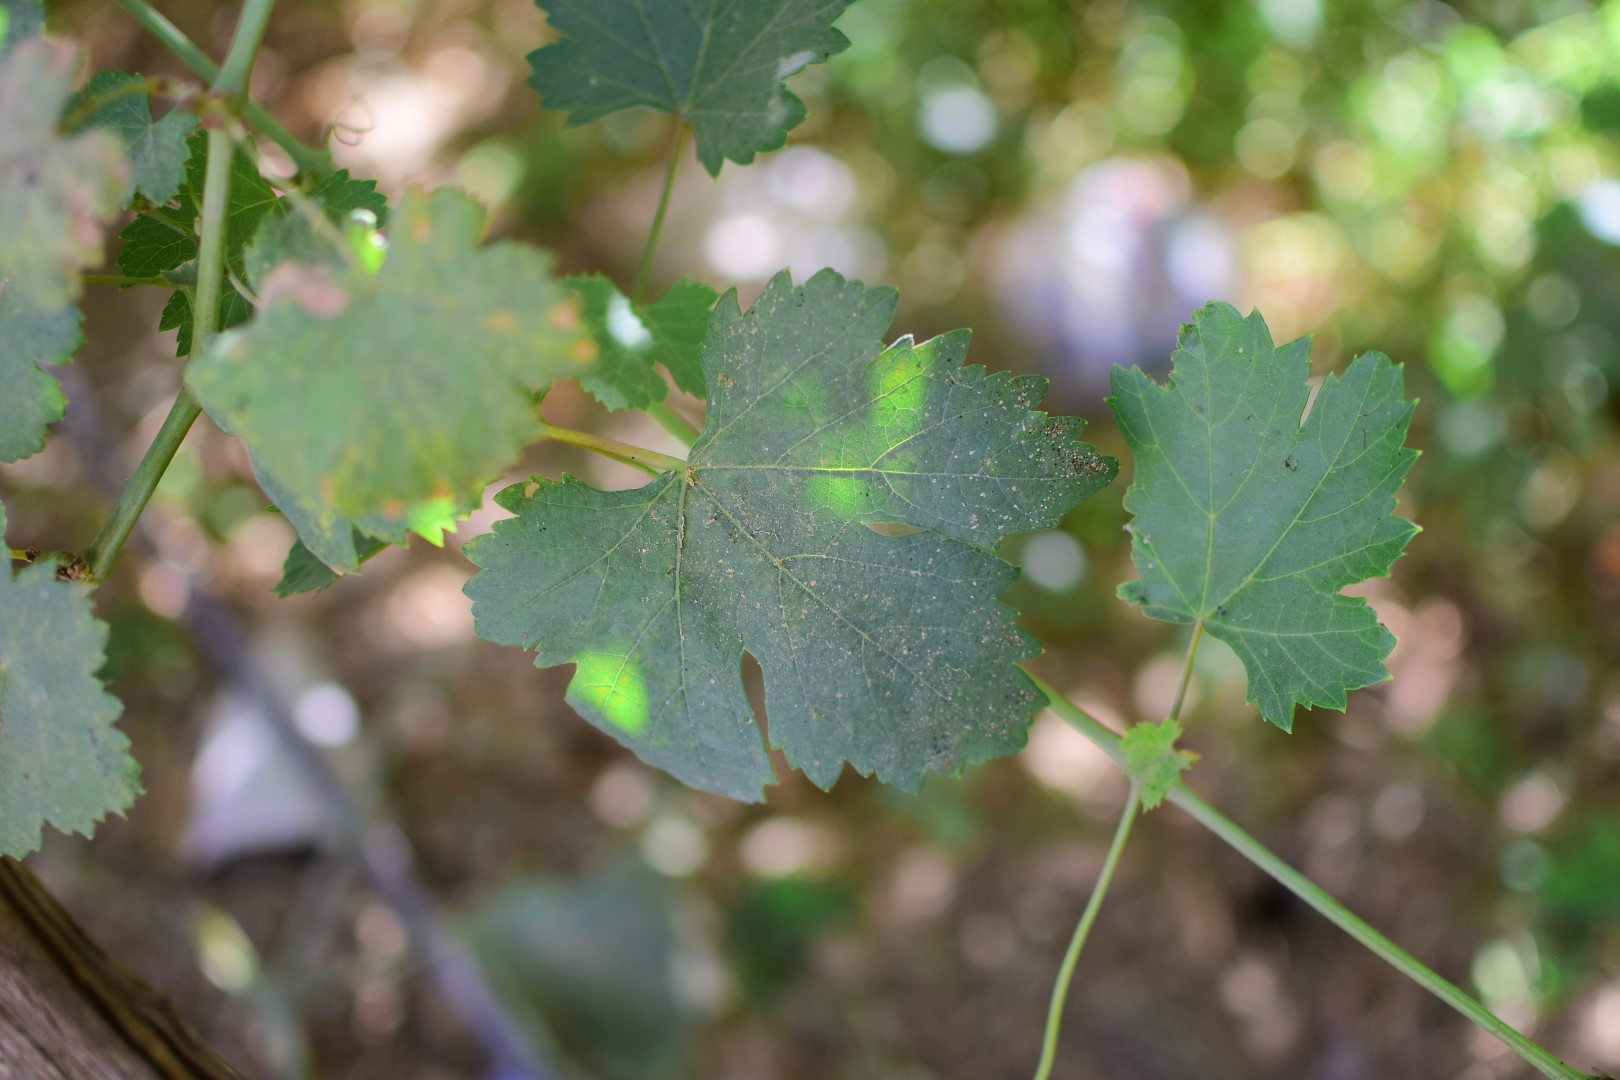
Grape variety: Halawani